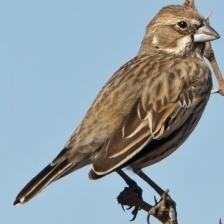
Species: LARK BUNTING
Scientific name: CALAMOSPIZA MELANOCORYS
ImageNet parent category: indigo_bunting